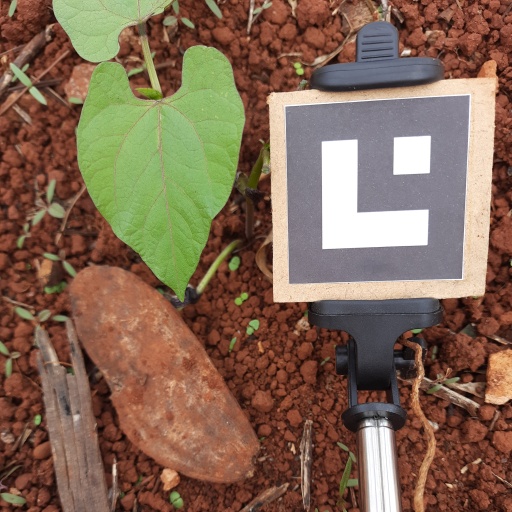
Observations: flat surface, no eating holes, under cloudy sky